Scarborough River

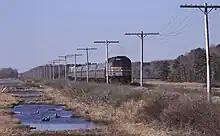
A "Downeaster" passenger train traveling across Scarborough Marsh

In the late 19th century, Little River Inlet, a tidal reentrant located at the south end of Pine Point Beach, was dammed and diverted into the Scarborough River. In 1962, the Army Corps of Engineers stabilized the river channel, in part by building a jetty at the southern edge of the river mouth. This has allowed a stable river channel for use by those fishing and pleasure boats harbored in the river and for occasional launches from a town-managed dock. The stabilized channel gradually fills with sediment, and has needed to be dredged roughly every five years. Materials from the 2004 dredging were deposited on Western Beach in imitation of the natural sediment flow.